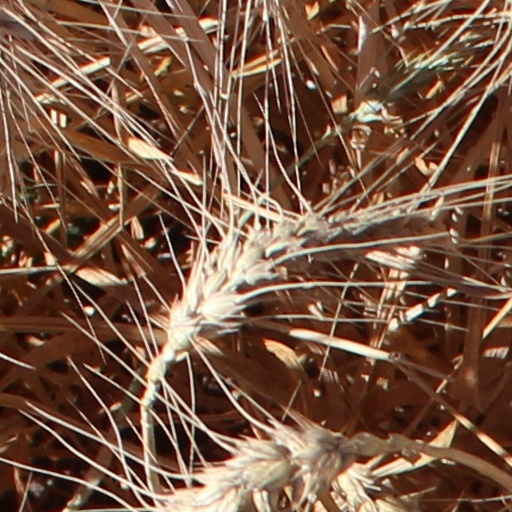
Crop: wheat